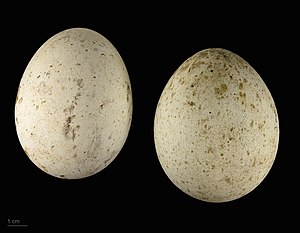
Steppeørn
Aquila nipalensis
Steppeørn er en sydøsteuropæisk og asiatisk ørn. Den kan forvilde sig til Danmark på forlænget træk om foråret.